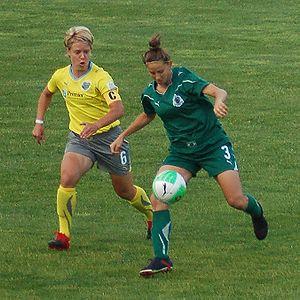
Lori Ann Lindsey est une joueuse de soccer américaine évoluant au poste de milieu de terrain. Elle joue actuellement pour Washington Spirit dans la National Women's Soccer League. Elle est membre de l'équipe des États-Unis de soccer féminin.